Sky position (RA, Dec in degrees): 189.433, -0.2573
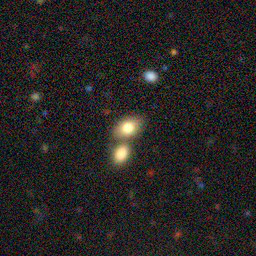
Galaxy morphology: Merging Galaxies